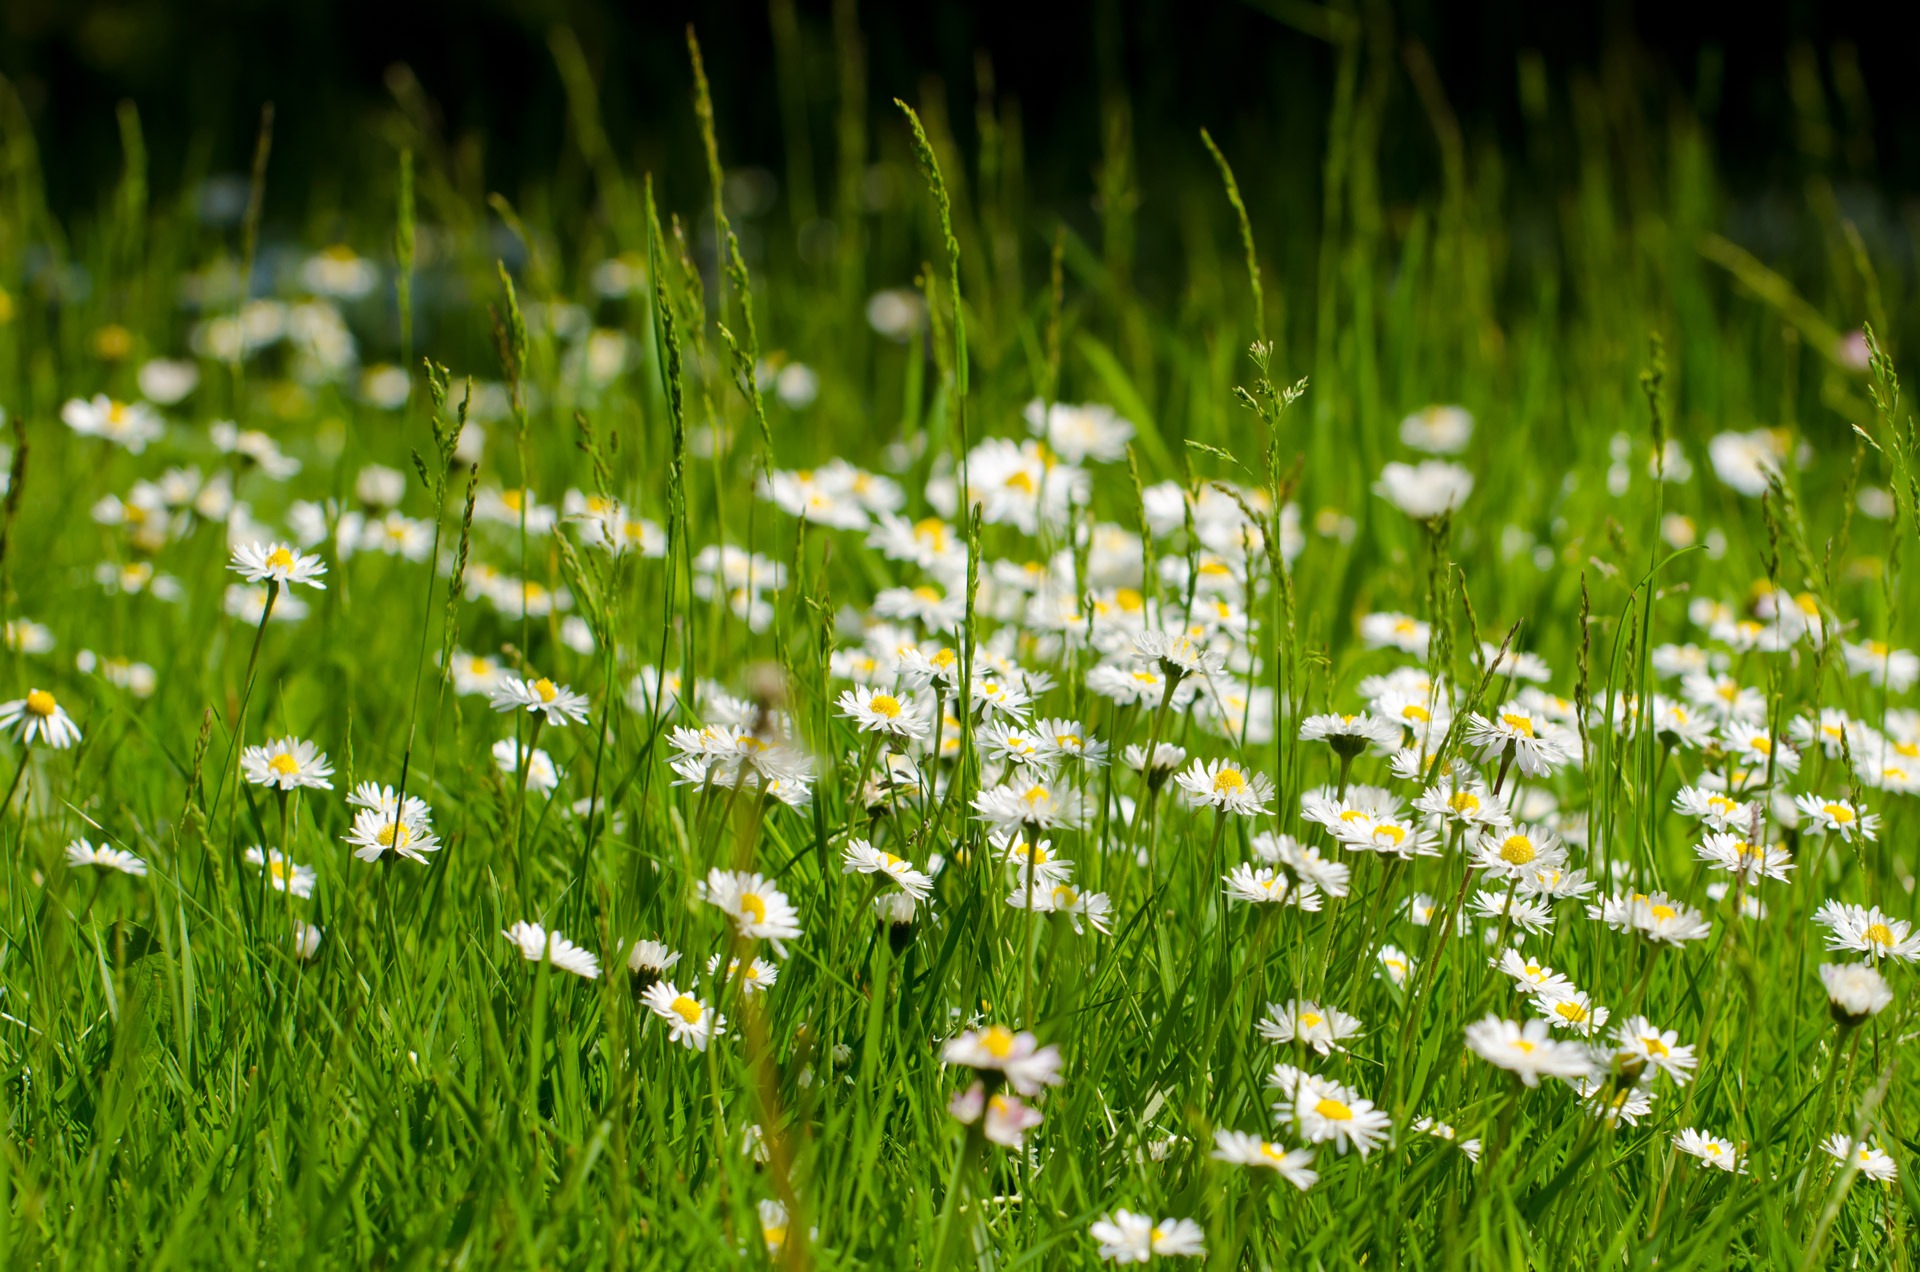
nature, grass, blossom, plant, field, lawn, meadow, prairie, sunlight, flower, petal, bloom, summer, daisy, decoration, spring, green, color, macro, pasture, natural, fresh, soil, botany, blooming, object, garden, close, flora, wildflower, background, gardening, grassland, details, habitat, pure, macro photography, flowering plant, oxeye daisy, natural environment, grass family, plant stem, land plant, chamaemelum nobile